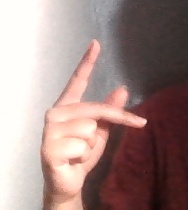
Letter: dha